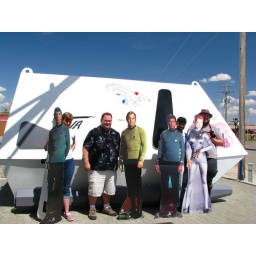
the only landing party in the history of ST not to have a dead red shirt at the end.. :p